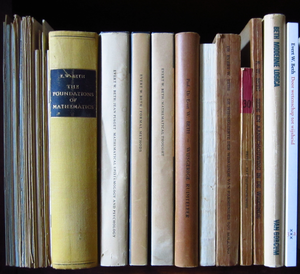
Evert Willem Beth est un philosophe et logicien néerlandais dont les travaux concernent essentiellement les fondements des mathématiques.